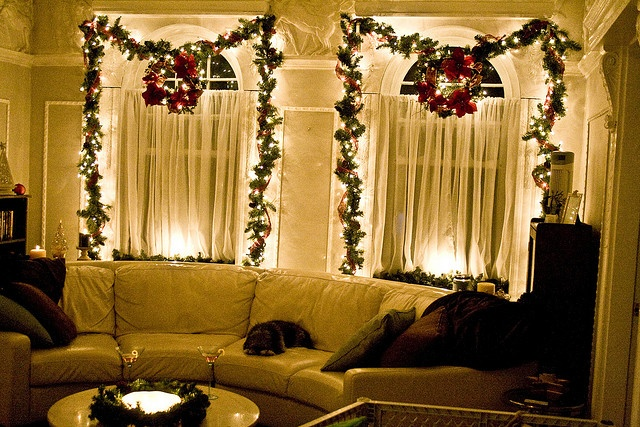
A living room scene with a dog on the couch.
a living room with a couch and large windows
The living room is decorated with lights and garland.
A beautiful living room adorned with Christmas decorations.
A white couch in a living room filled with Christmas decoration.